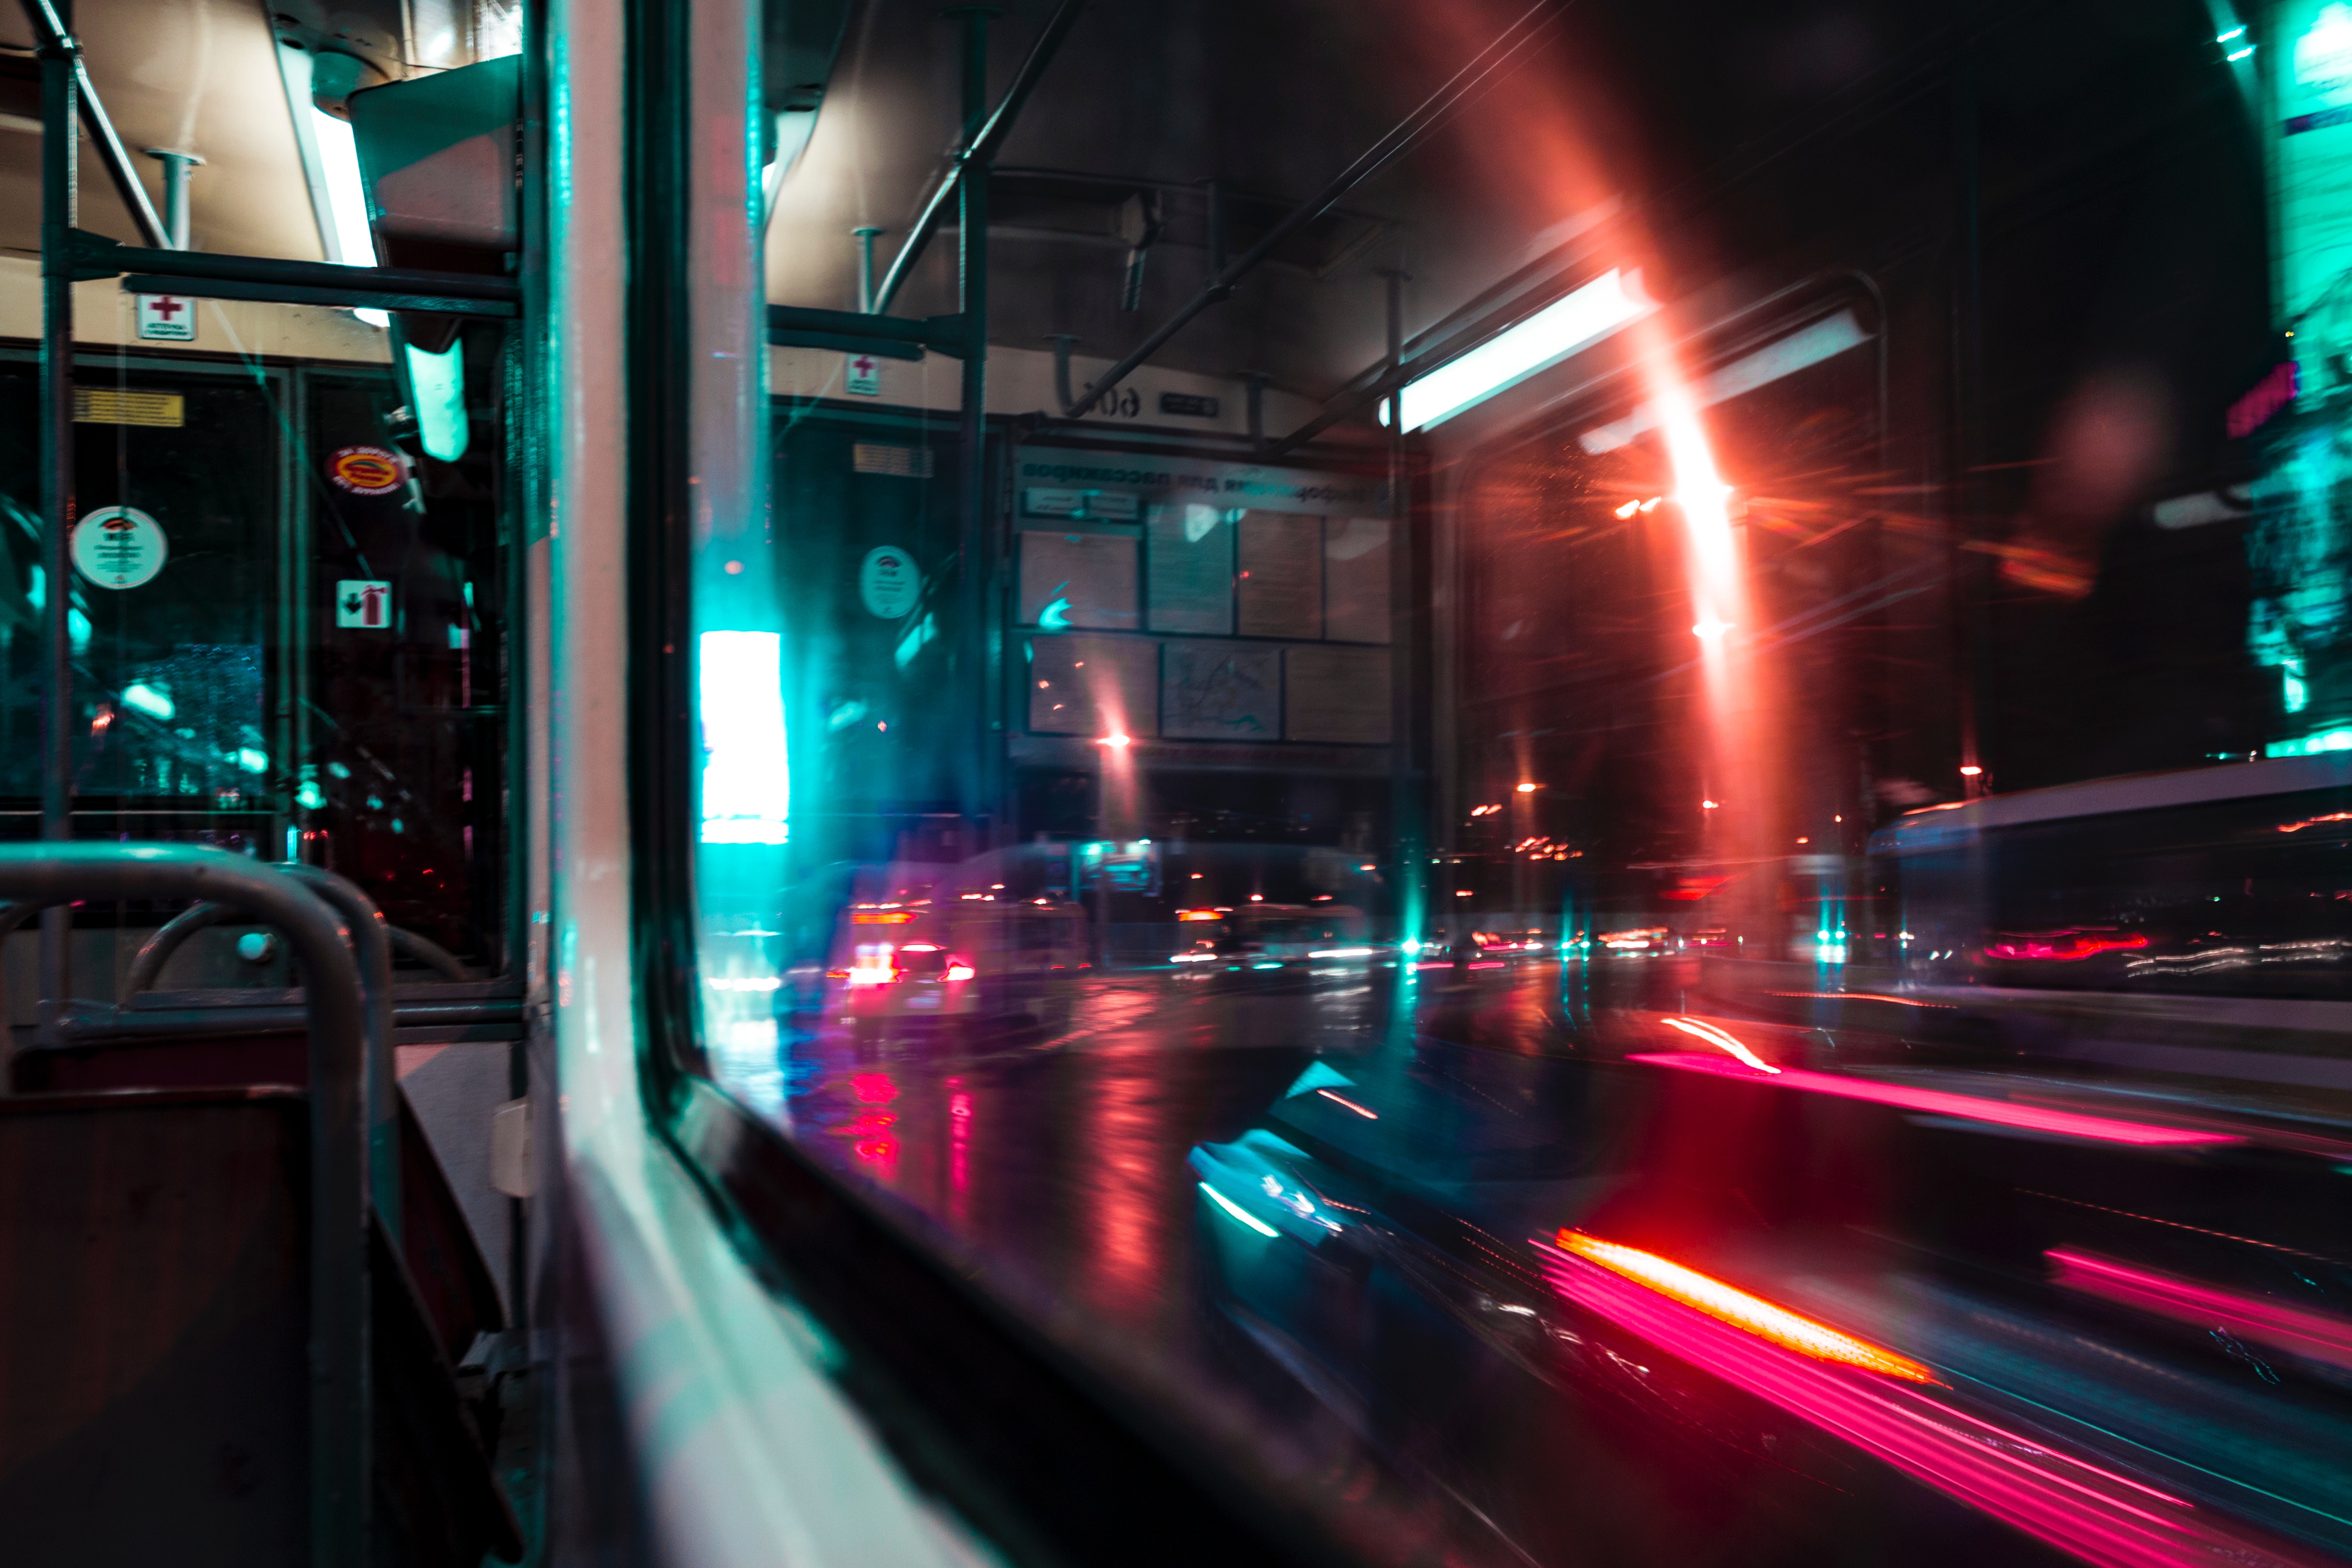
light, metropolitan area, night, red, neon, lighting, mode of transport, urban area, metropolis, city, architecture, infrastructure, automotive lighting, traffic, lane, street, street light, reflection, electricity, darkness, magenta, road